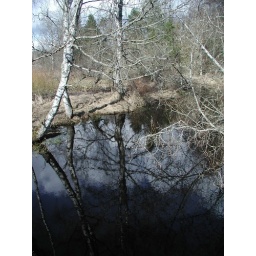
Self portrait in the water of the cold trees